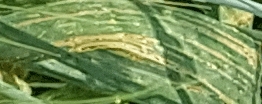
Label: Wheat___Yellow_Rust